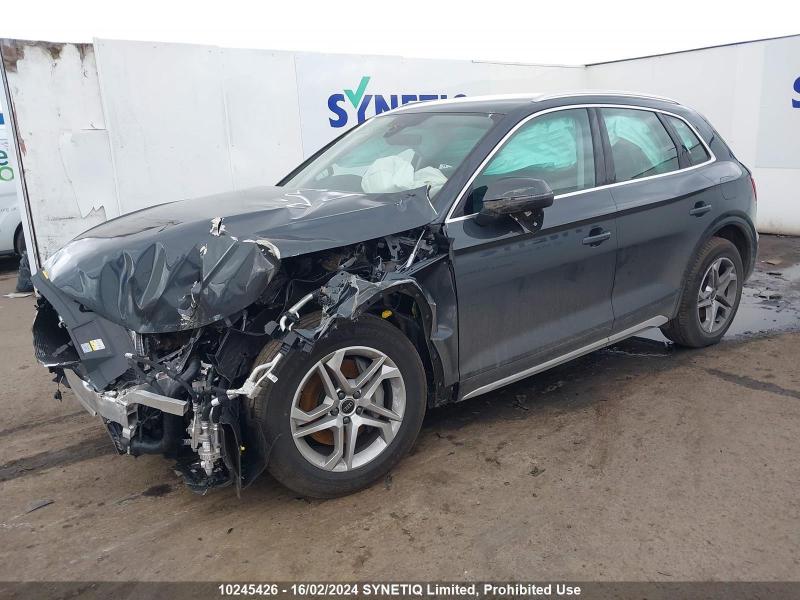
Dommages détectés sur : plaque d'immatriculation avant, pare-choc avant, feu avant gauche, capot, aile avant gauche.
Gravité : majeur